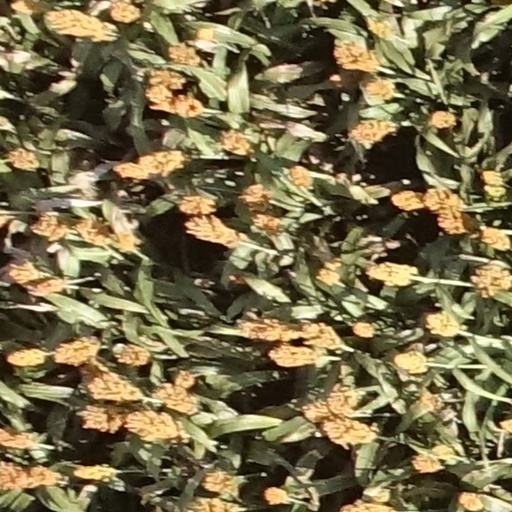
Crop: sorghum